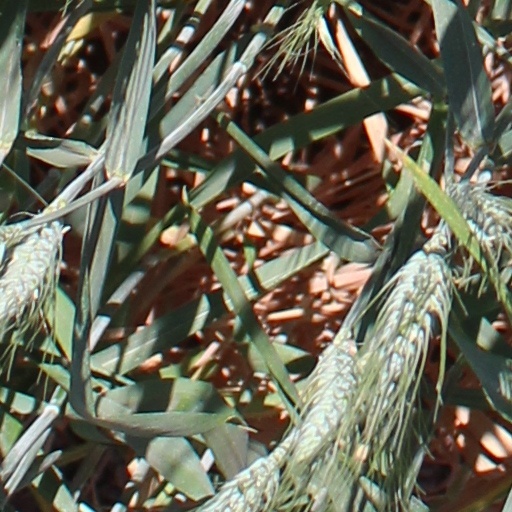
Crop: wheat